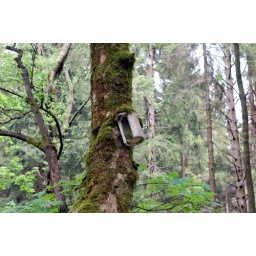
A farytale tree we encountert in the Harz mountains when exploring the &amp;quot;Liebesbankweg&amp;quot;